SMS Pillau

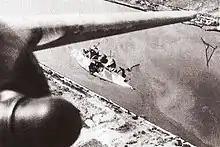
Wreck of in Livorno, summer 1944

By the outbreak of World War II in September 1939, her armament had been increased by six guns and six machine guns. She was activated for combat duty in 1940, when she became the flagship of the (Special Naval Force) during the Greco-Italian War. She supported the invasion of the island of Cephalonia and later shelled Greek positions in mainland Greece. Following the German intervention in April 1941 and Greece's defeat, was tasked with escorting convoys from Italy to occupied Greek ports. In the meantime, Italy had entered the wider World War in June 1940. In 1942, Italy planned to invade the island of Malta, and and were to lead the landing force, but the operation was called off. In November that year, she served as the flagship of the amphibious force that landed at Bastia in Corsica. She took part in anti-partisan bombardments off the Montenegrin coast later that year. That year, she was based in Livorno, where she was placed in reserve in January 1943.